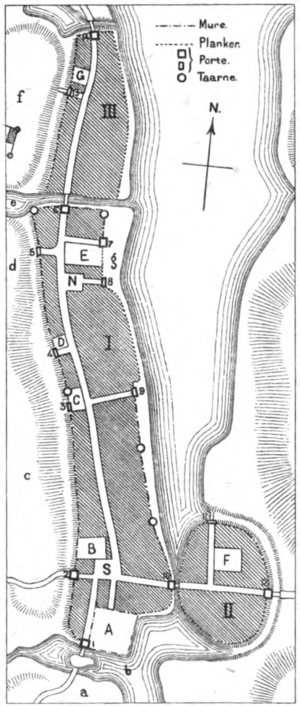
Flensborg bybefæstning
Flensborg bybefæstning i middelalderen
Flensborg bybefæstning: I=Den gamle by (Sct. Nikolaj og Sct. Mariæ/Vor Frue), II=Den østlige forstad (Sct. Hans), III=Den nordlige forstad (Sct. Gertrud/Ramsherred), S=Søndertorv, N=Nørretorv, A=Gråbrødrekloster, B=Nikolajkirke, C= Rådhus og Tingplads, D=Helligåndskloster, E=Mariekirke/Vor Frue Kirke, F=Johannes/Hans Kirke, G=Gjertrudskirke/Gertrudskirke, a=Munketoft, b=Mølledammen/Møllebækken/Flensåbredding, c og d=befæstet lejrplads på Friserbjerg og Helligåndsbjerg, e=Glimbæk/Nymølledam, f=Mariebjerg med Duborg/Flensborghus, g=Skibbro, 1=Rødeport, 2=Friserport, 3=Tingport, 4=Helligåndsport, 5=Kogangsport, 6=Nyport, 7=Kompagniport (Nørreskibbroport), 8=Skibbroport (Søndreskibbroport), 9=Slagterport/Knoglebrækkerport, 10=Mølleport/Angelboport, 11=Fiskerport, 12=Johannesport/Hansport/Angelboport, 13=Hulvejsport, 14=Nørreport
Flensborg bybefæstning var et forsvarsanlæg fra middelalderen, bestående af en næsten gennemgående bymur, flere byporte, volde og murede tårne. Formålet var primært at beskytte byen mod angreb udefra og at kontrollere tilgangen til byen. Bybefæstningen havde både en militær og administrativ funktion.